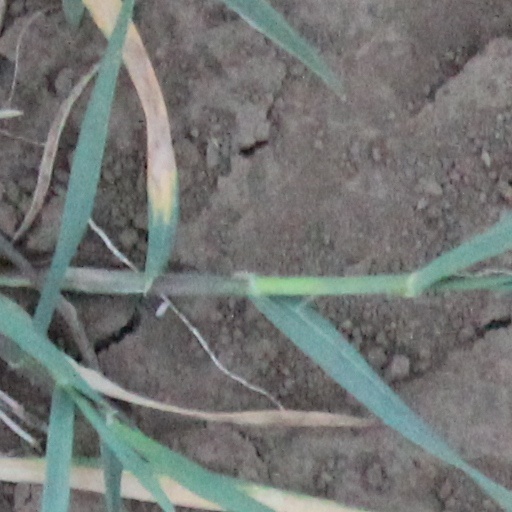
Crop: wheat